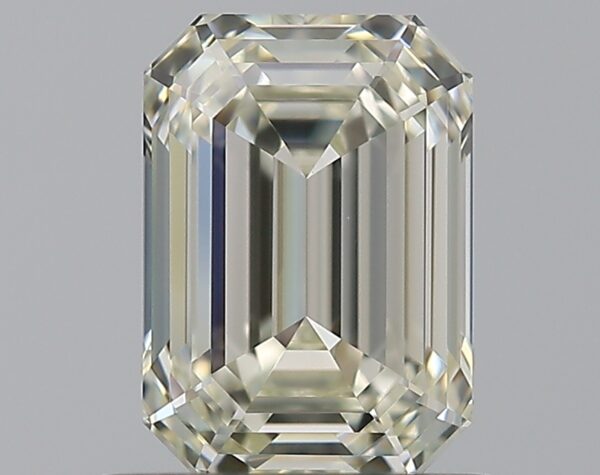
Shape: emerald
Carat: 1
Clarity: VVS1
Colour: L
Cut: EX
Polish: VG
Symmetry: VG
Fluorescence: F
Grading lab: GIA
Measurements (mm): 6.68 x 4.7 x 3.11